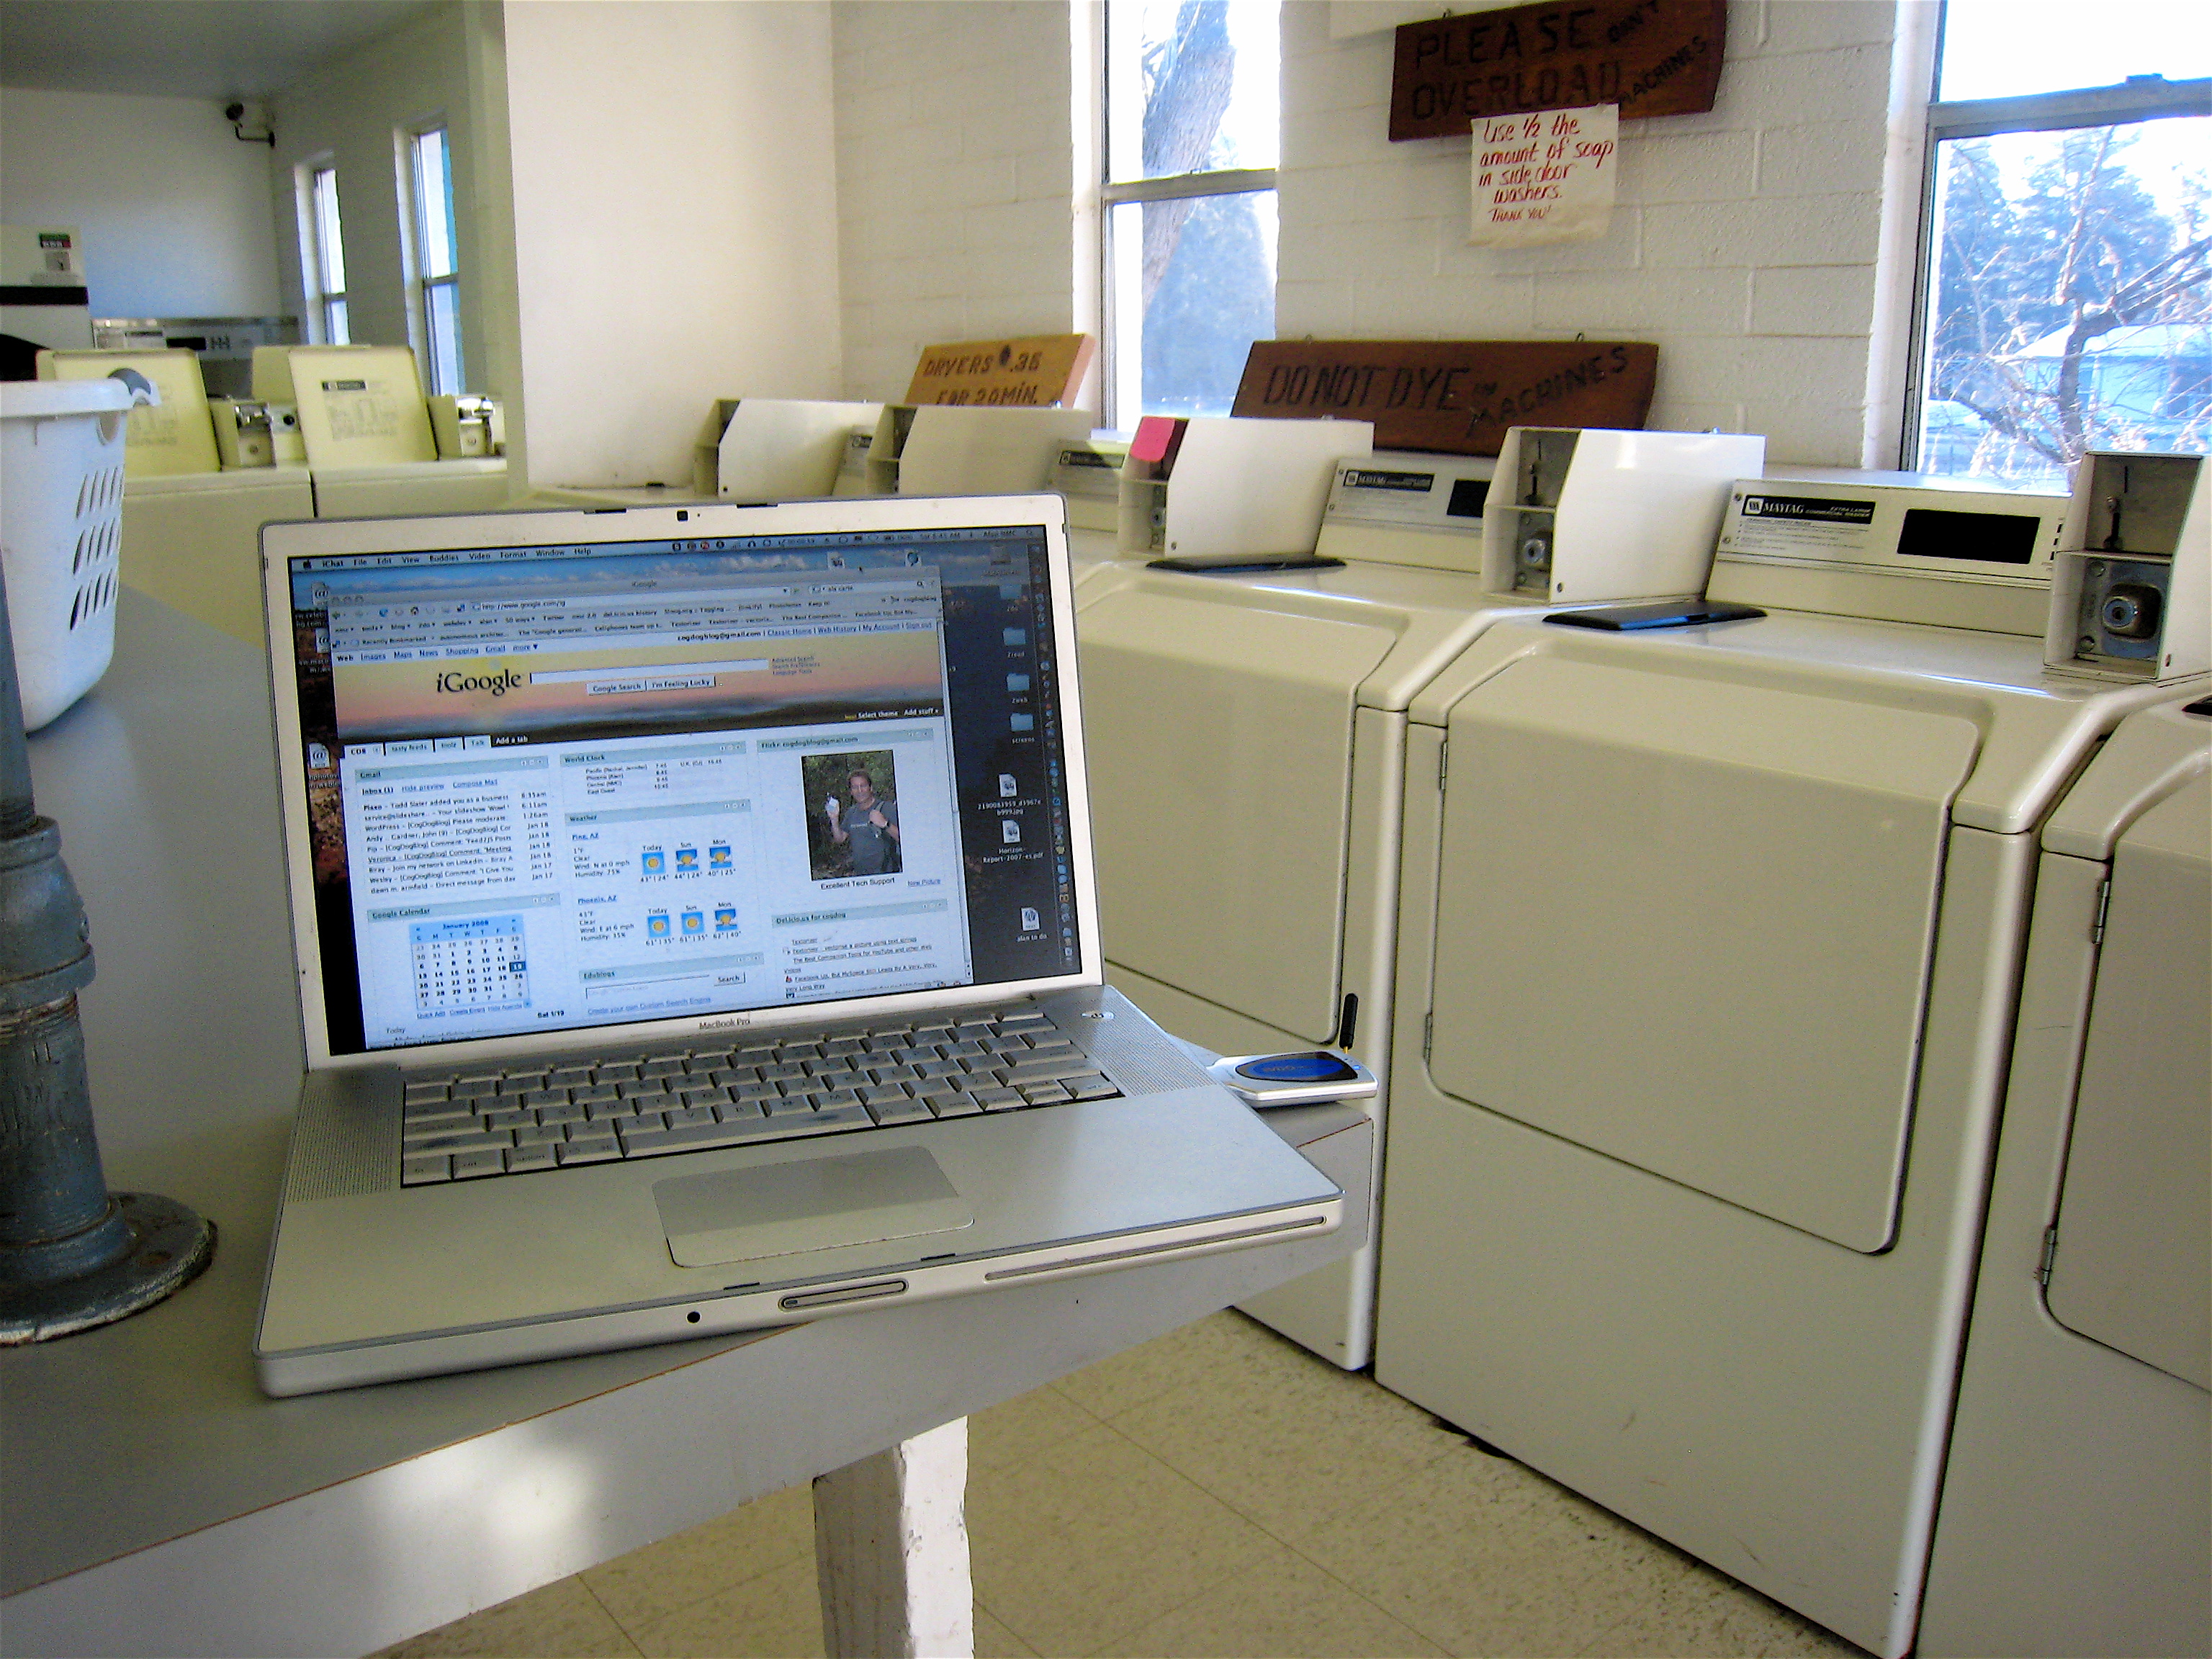
desk, home, office, machine, furniture, room, classroom, interior design, design, 366photos, personal computer